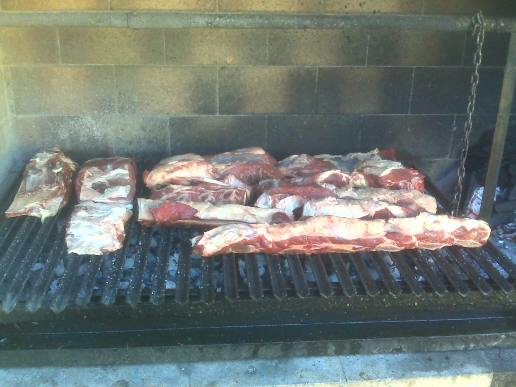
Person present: No